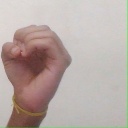
अक्षर: ऊ